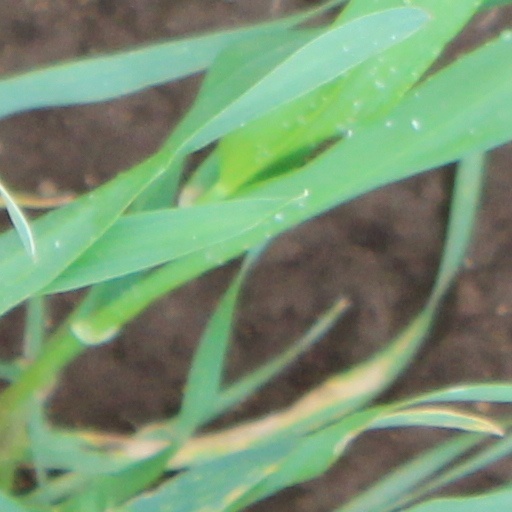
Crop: wheat